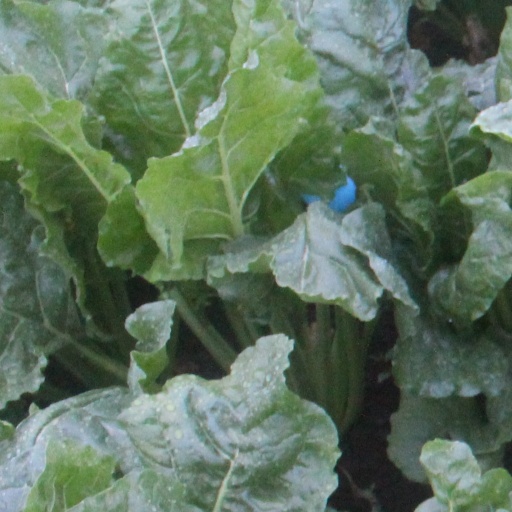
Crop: sugar beet